Willem van Herp

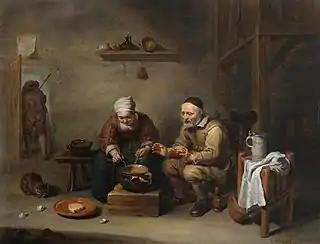
"Old couple in a rustic interior"

Van Herp's works were influential in spreading copper painting in Mexico by way of trade from Spain to Latin America, and reflect a taste for small paintings reminiscent of Rubens' style abroad. He also became well known in England through engravings after his works, in particular of his genre scenes.